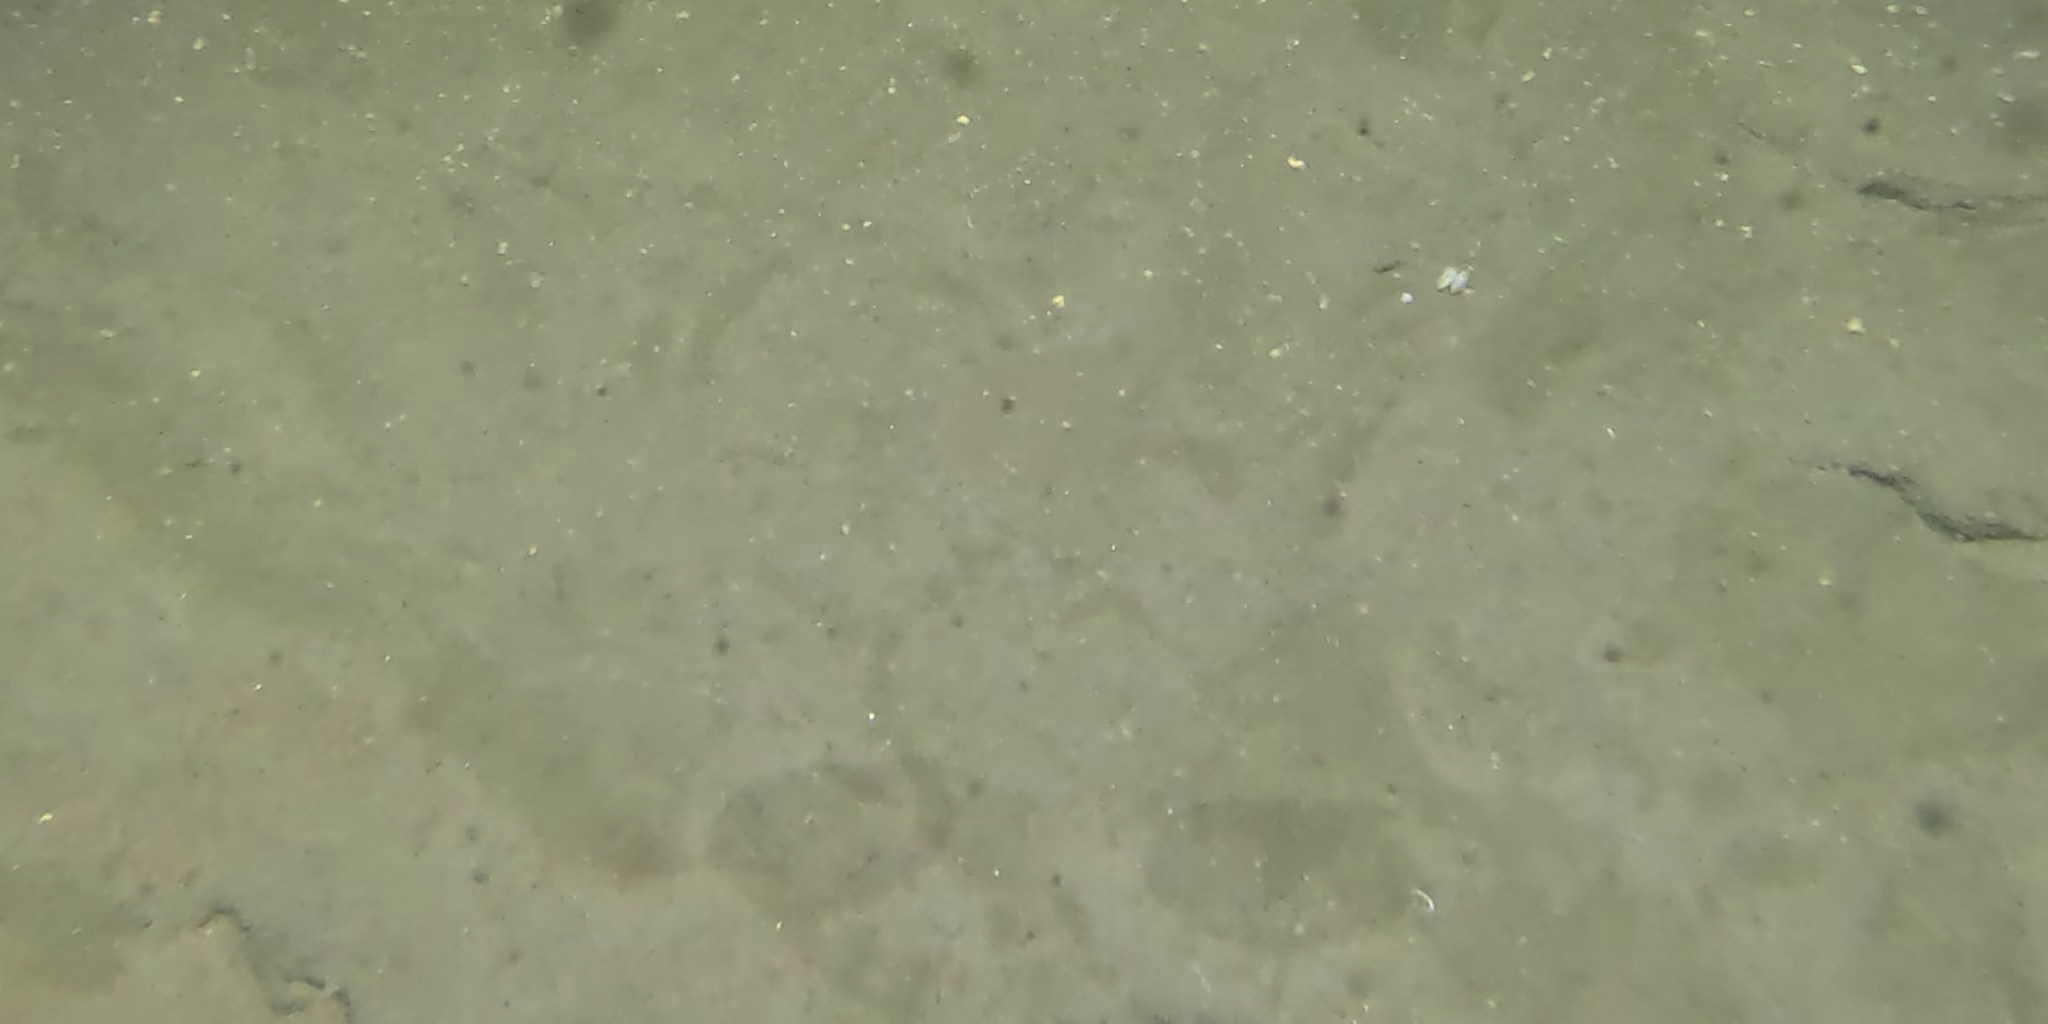
Seabed habitat: sand